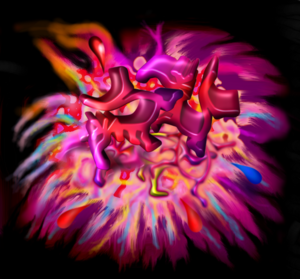
L'extropianisme est une forme particulière de pensée transhumaniste. Il se définit comme la philosophie de l'extropie, laquelle est l'inverse de l'entropie. L'extropianisme est donc la foi sur une organisation croissante des systèmes par la science et les techniques, fondée sur un progrès supposé illimité de celles-ci.